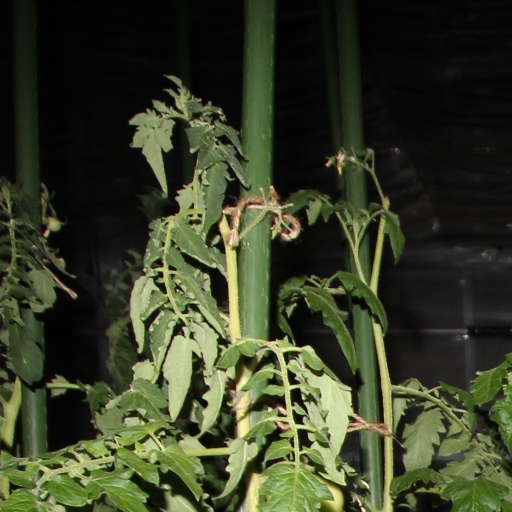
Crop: tomato